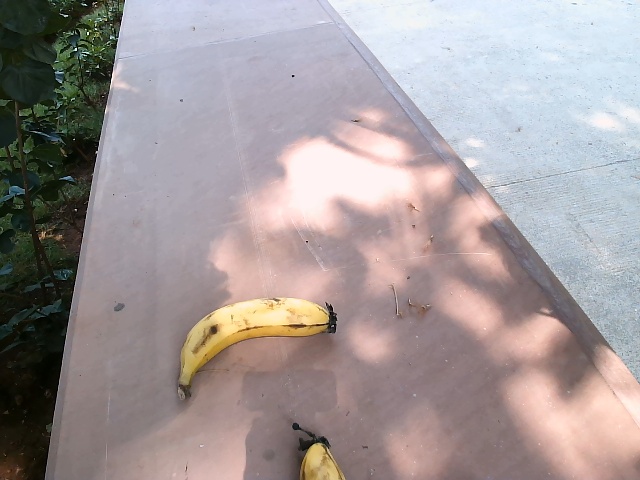
Label: Ripe_Banana